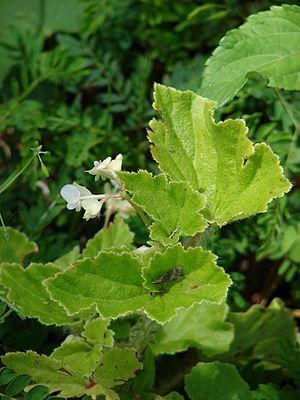
Begonia hirtella est une espèce de plantes de la famille des Begoniaceae. Ce bégonia est originaire d'Amérique du Sud et des Caraïbes. L'espèce fait partie de la section Doratometra. Elle a été décrite en 1822 par Heinrich Friedrich Link. L'épithète spécifique hirtella signifie « plutôt hirsute », c'est-à-dire modérément garnie de poils raides et épais.